Kwok Cheuk-kin

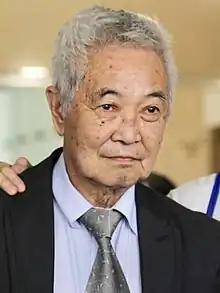
Kwok in 2019 outside court

Kwok Cheuk-kin (born 29 April 1940) is a Hong Kong retired civil servant and judicial activist who earned the nickname of "King of Judicial Reviews" for having filed dozens of judicial reviews against the government in 17 years.